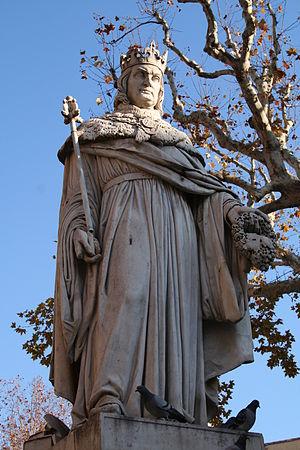
René Ier de Naples, Aix-en-Provence (France).
La Cheminée du roi René, opus 205 est une suite en sept mouvements pour quintette à vent composée en 1941 par Darius Milhaud.